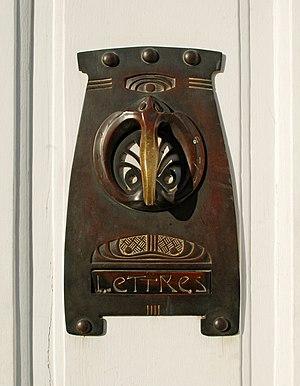
Belgique - Bruxelles - Place Antoine Delporte 17 (Art nouveau géométrique, architecte Paul Hamesse)
Paul Hamesse, né à Ixelles le 7 avril 1877 et décédé le 22 février 1956, est un architecte belge adepte de l'Art nouveau, principalement actif à Bruxelles.